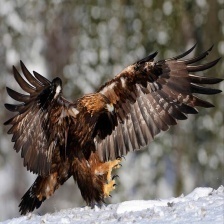
Species: GOLDEN EAGLE
Scientific name: AQUILA CHRYSAETOS